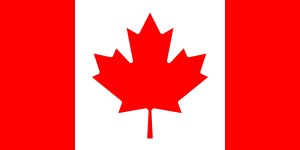
Canadas flag
Canadas flag, proportionerne er 1:2
Canadas flag er rødt med et hvidt kvadrat i midten som indeholder et stiliseret 11-takket lønneblad. I Canada kaldes flaget for Maple Leaf Flag.